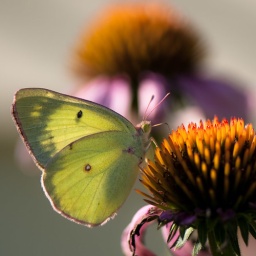
I loved the way this orange sulpher's (Colias eurytheme) wings are edged in the same pink as the coneflower petals!